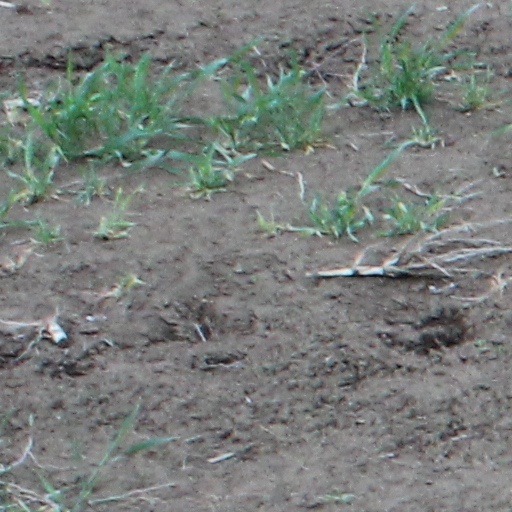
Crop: wheat